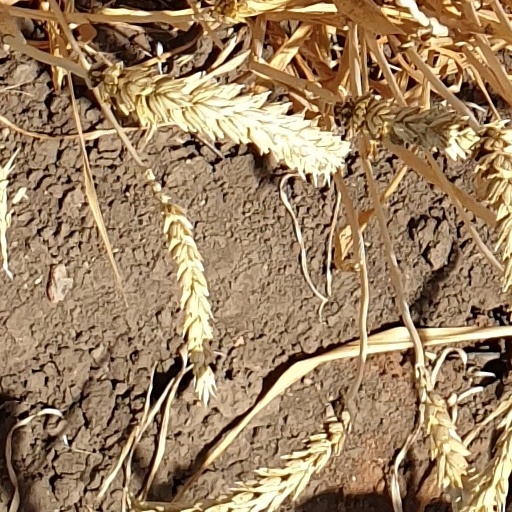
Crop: wheat